Georg Major

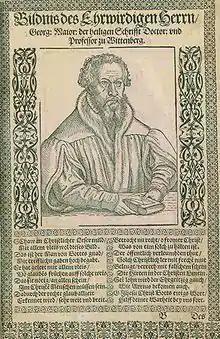
Portrait of Georg Major from the "Warhaffte Bildnis etlicher Hochloeblichen Fuersten vnd Herrn", 1562

Georg Major (April 25, 1502 – November 28, 1574) was a Lutheran theologian of the Protestant Reformation.